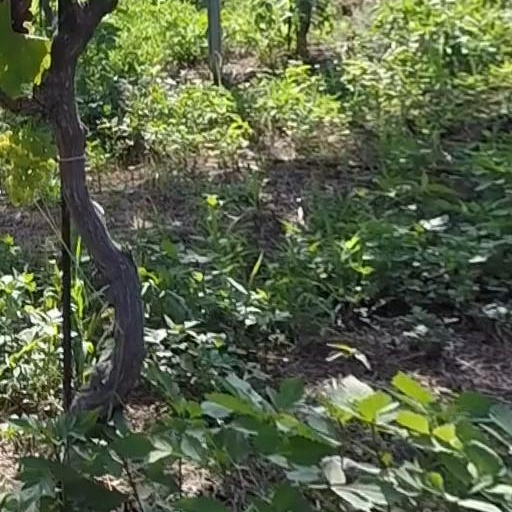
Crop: grape